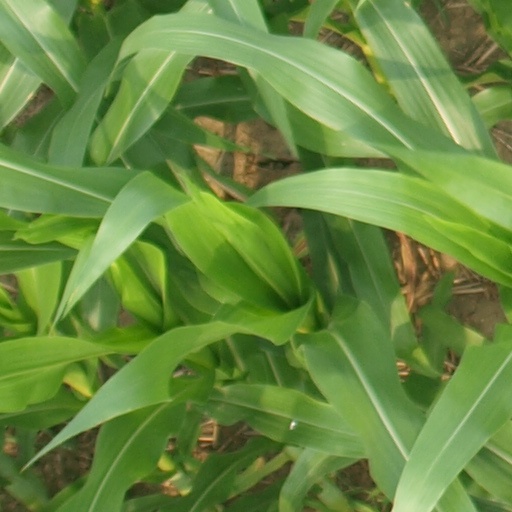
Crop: maize; corn